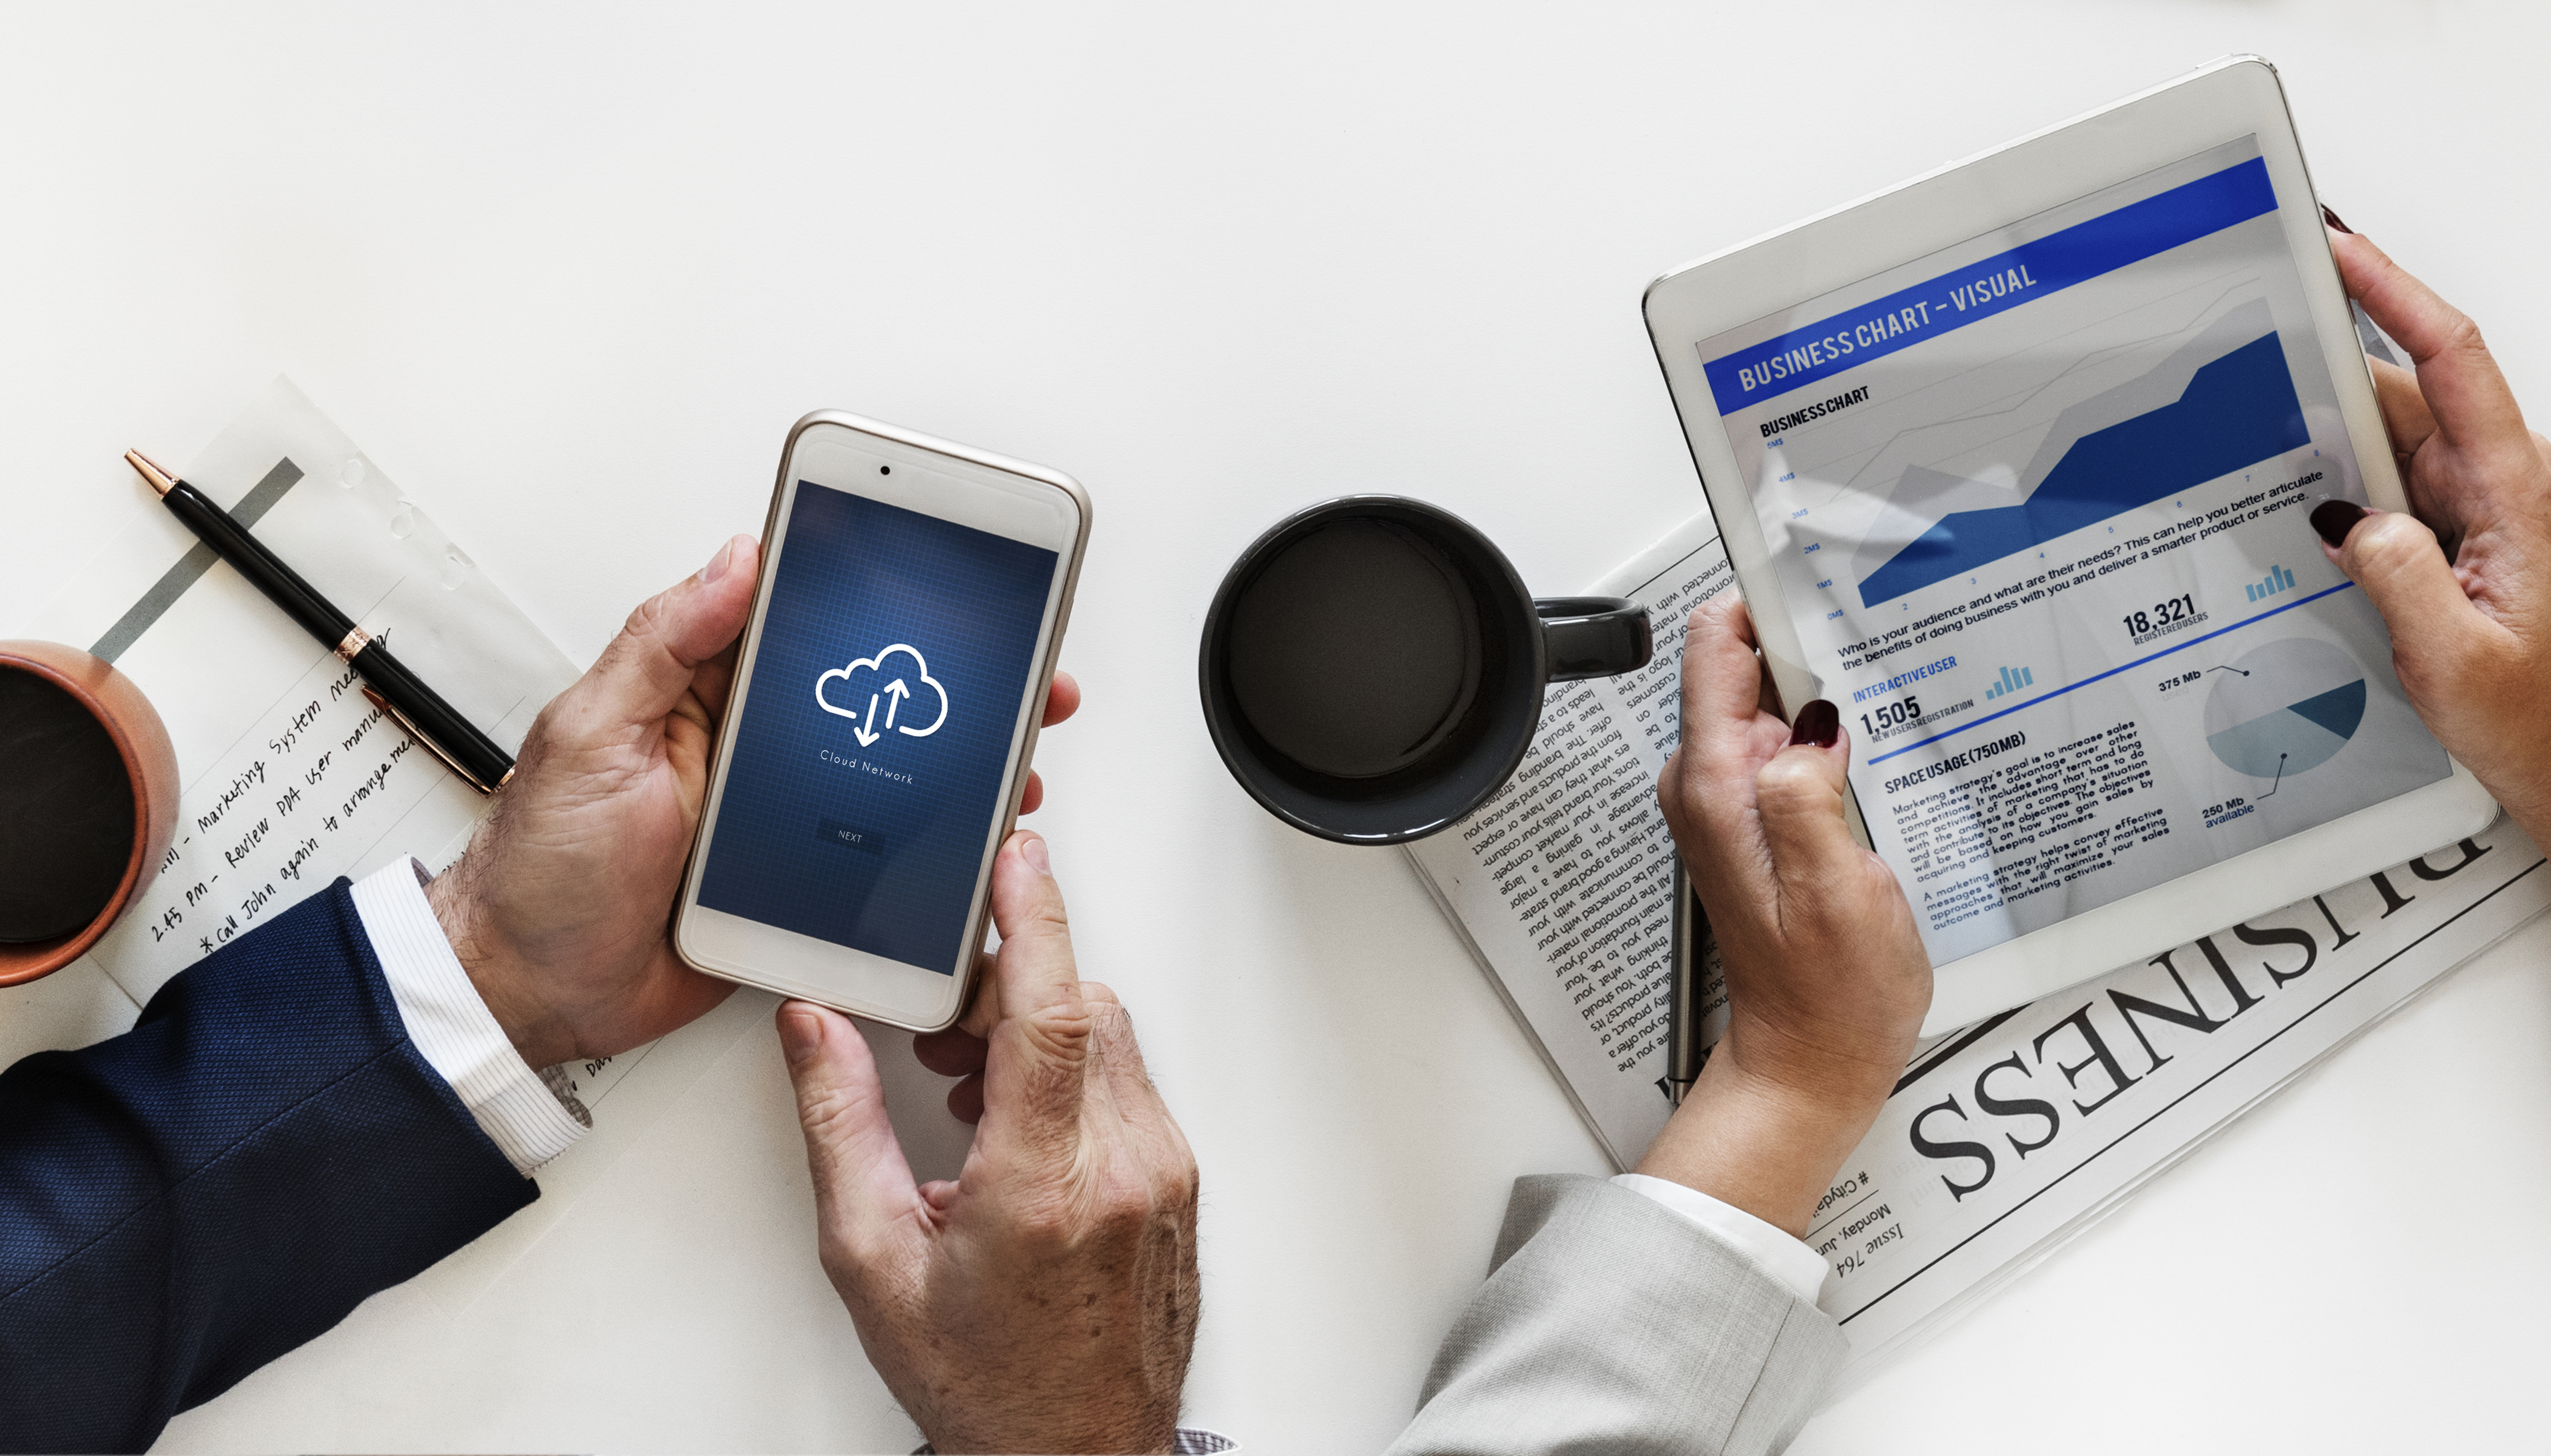
aerial, african american, african descent, america, american, analysis, black, business, business people, businessmen, caucasian, clouds, company, data, data analysis, digital device, entrepreneur, flat lay, flatlay, graph, group, hands, investment, isolated on white, marketing, meeting, mobile phone, network, office, people, planning, progress, report, research, results, startup, statistics, strategy, summary, target, team, technology, together, using, white background, wireless, working, gadget, product, smartphone, electronic device, design, communication device, hand, mobile device, portable communications device, electronics, gesture